Winfield National Bank Building

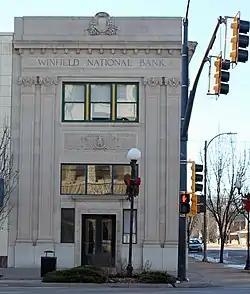

The Winfield National Bank Building, located at 901 Main Street in Winfield, Kansas, was built in 1923. It was listed on the National Register of Historic Places in 2012.